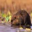
Label: beaver